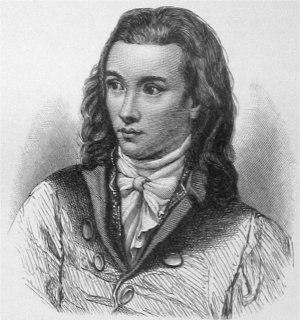
Novalis
Novalis efter et kobberstik af Eduard Eichens.
"Novalis, pseudonym for friherre Georg Philipp Friedrich Leopold Freiherr von Hardenberg var en tysk digter fra den tidlige romantik. Han kaldes somme tider ""romantikkens profet"".